Soleil dans le ciel de Saint-Paul

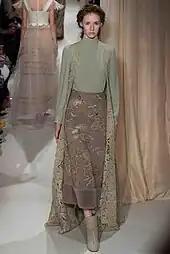
“Soleil dans le ciel de Saint Paul” by Valentino, embroidery of golden kite on chord colored sheepskin

The painting served as inspiration for an ensemble from the Valentino Haute Couture Spring/Summer 2015 Show. Chagall's Russian ancestry provided a leitmotif for the embellishments that are central to the designer's aesthetic.